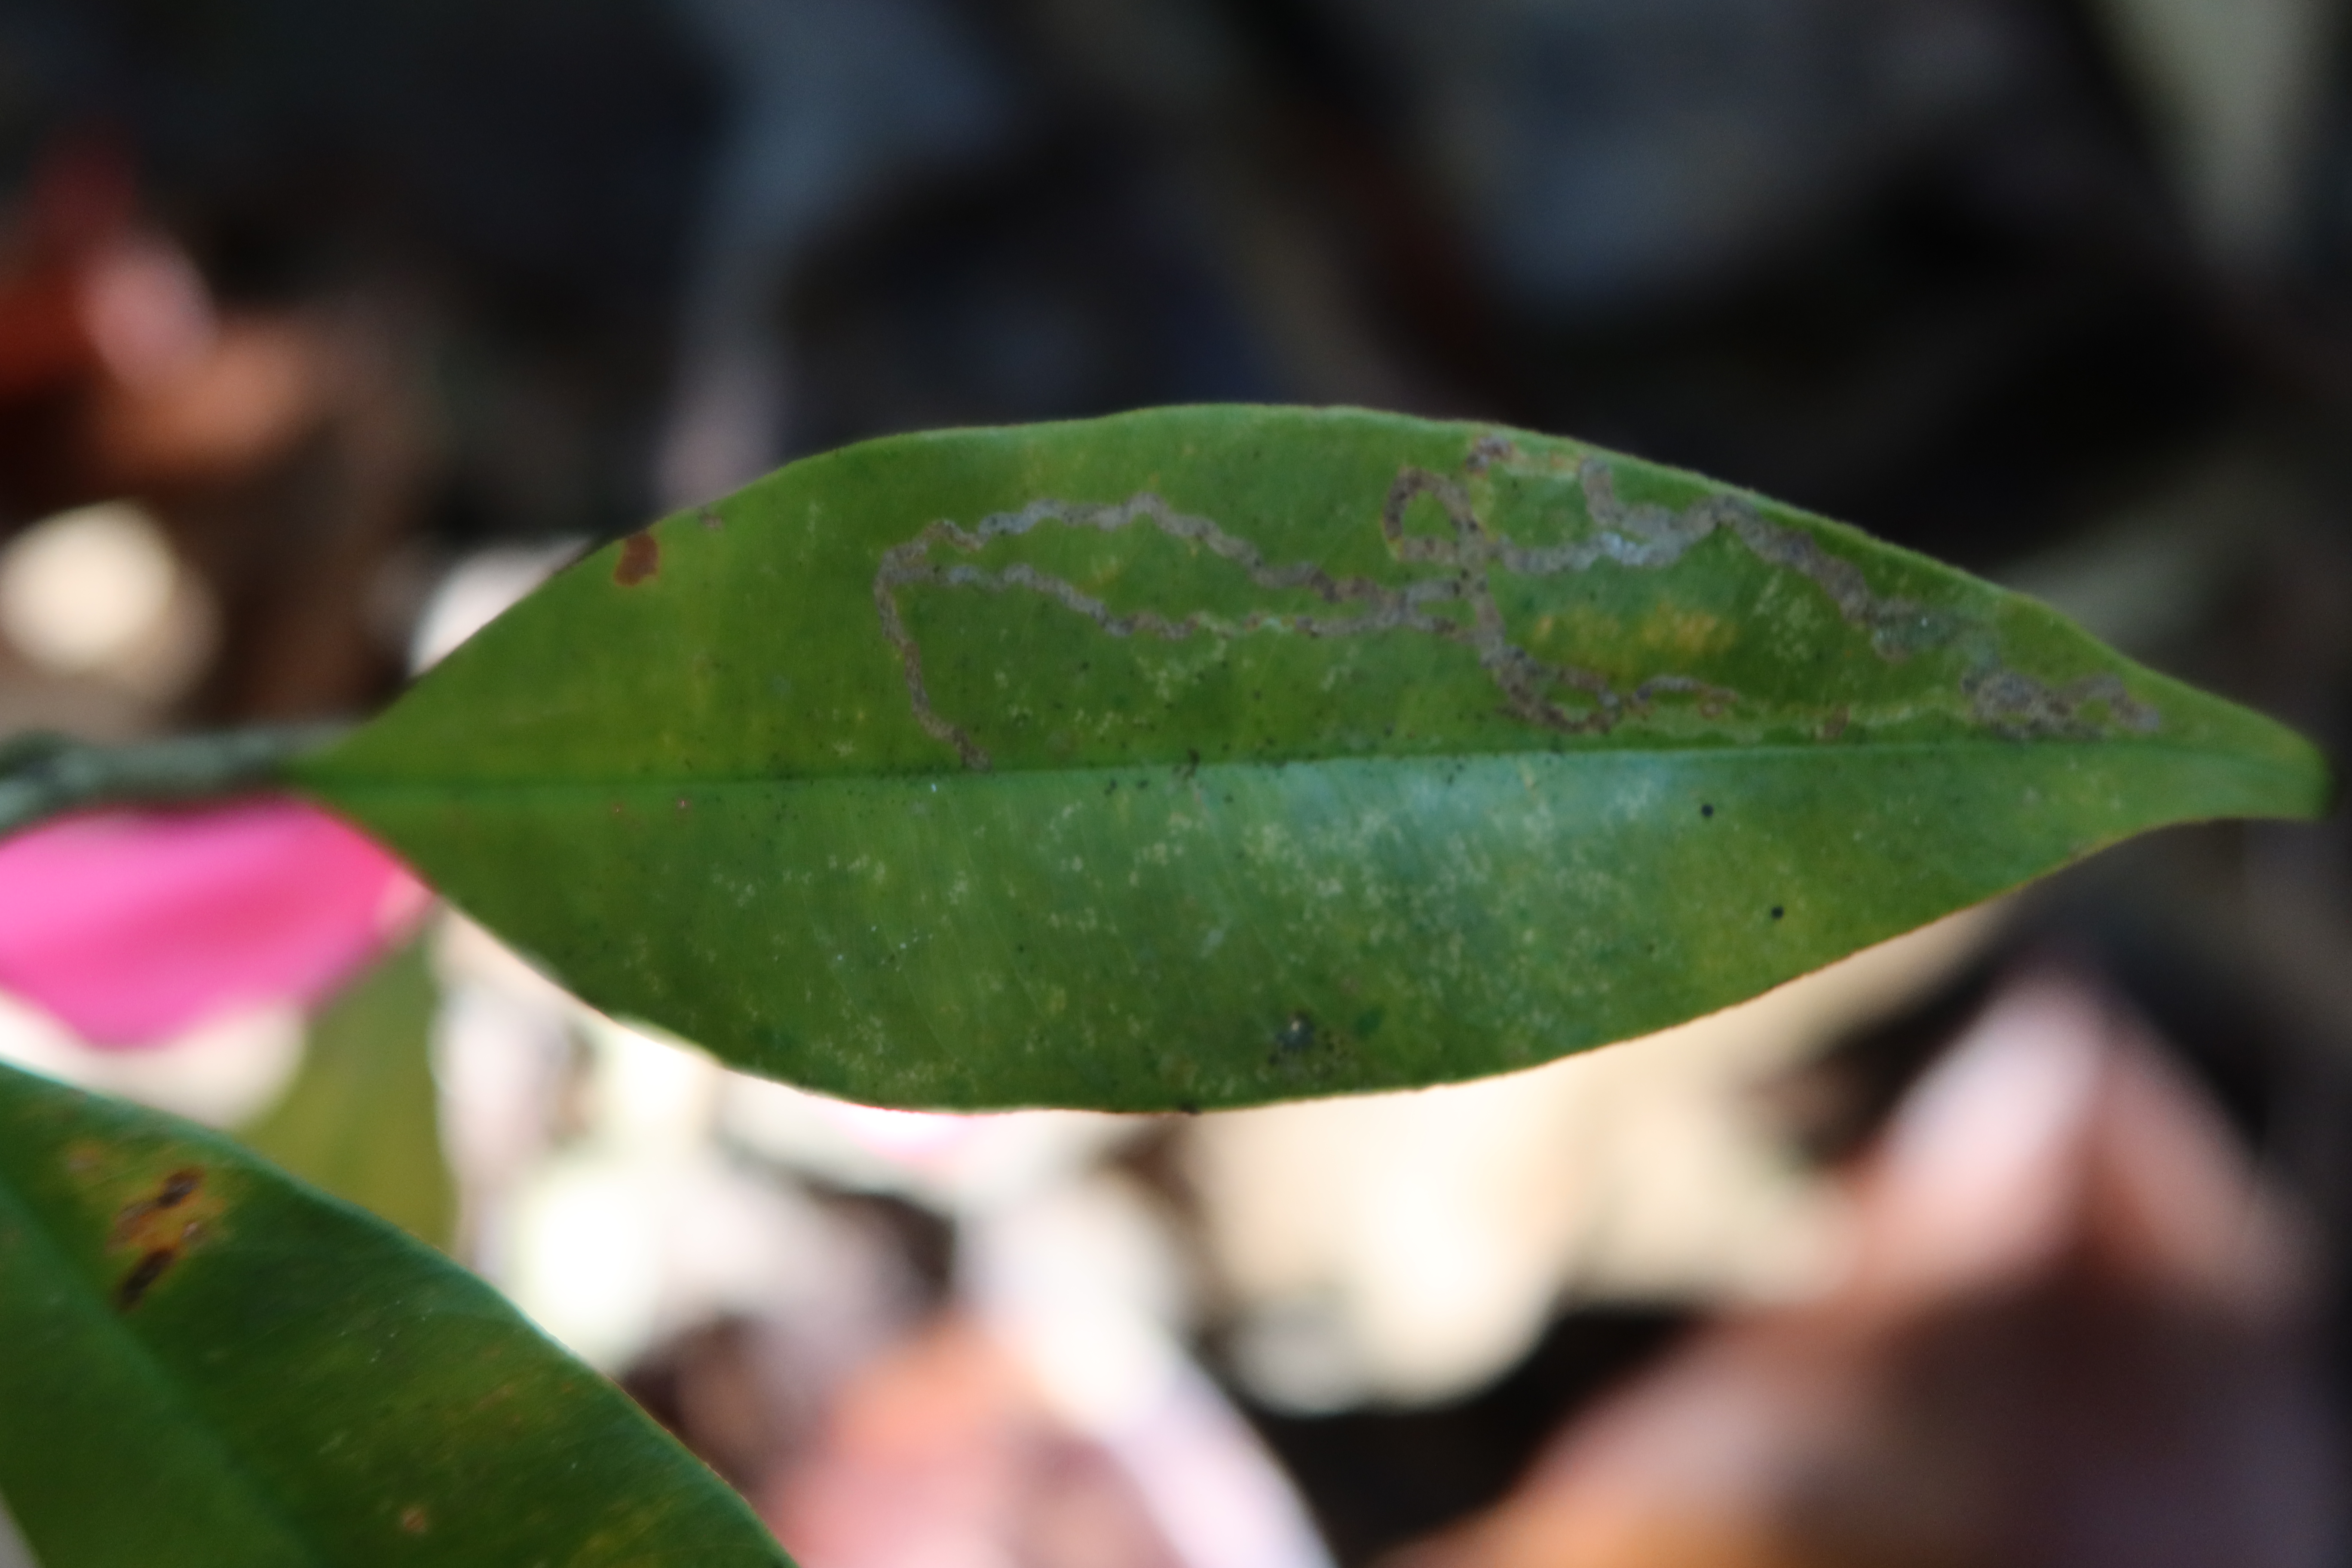
Label: Brown spots